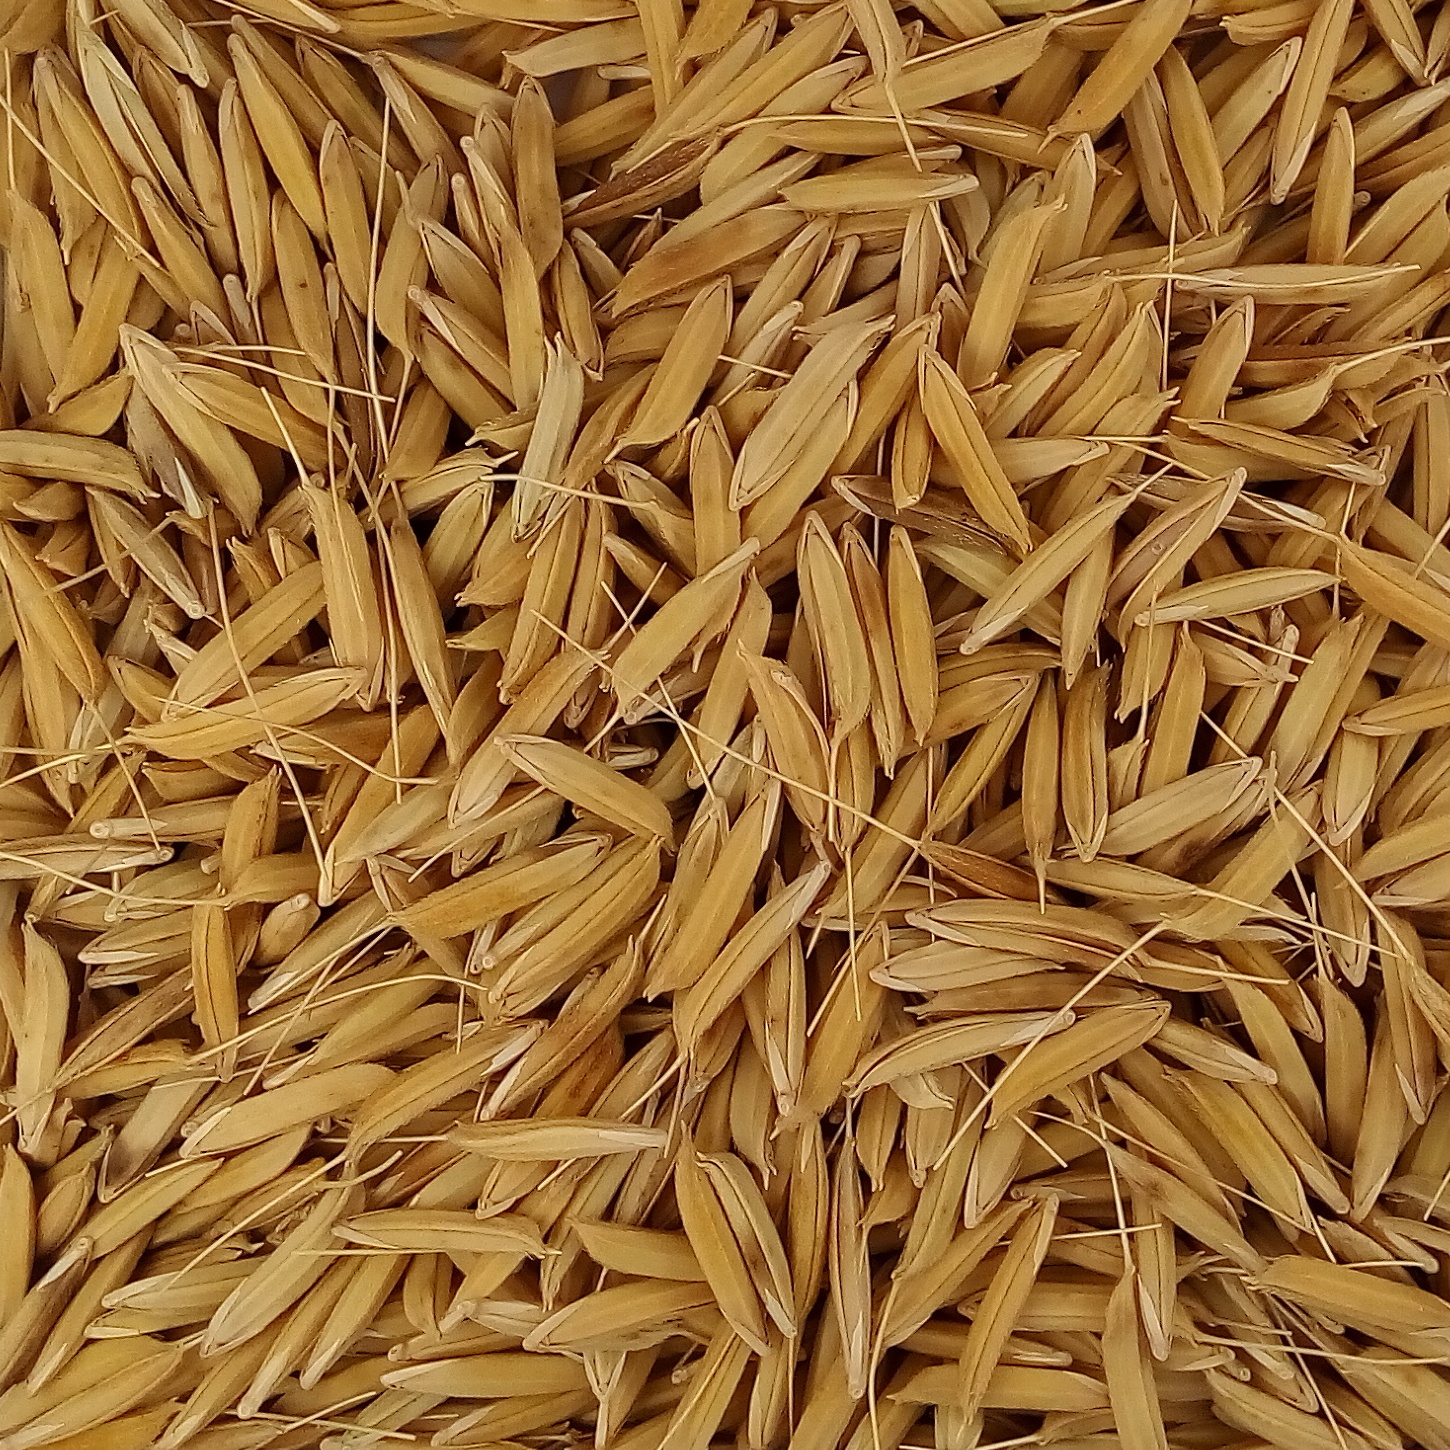
Rice seed variety: 1728